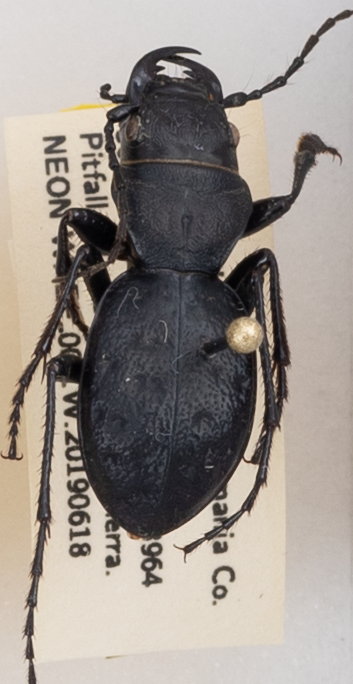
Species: Omus dejeanii
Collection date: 2019-06-18
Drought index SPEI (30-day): -0.932
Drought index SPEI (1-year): -2.09
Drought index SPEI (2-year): -2.09